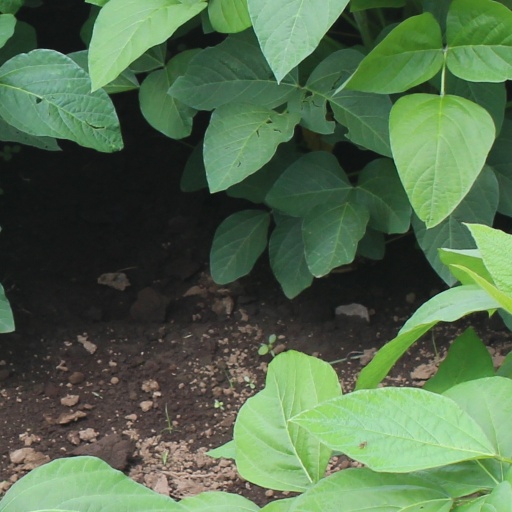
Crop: soybean